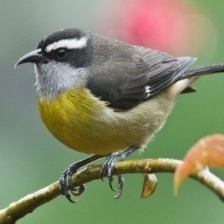
Species: BANANAQUIT
Scientific name: COEREBA FLAVEOLA